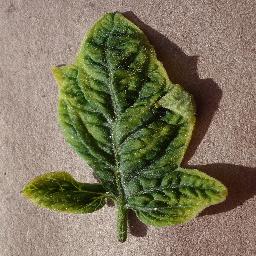
Label: Tomato___Tomato_Yellow_Leaf_Curl_Virus